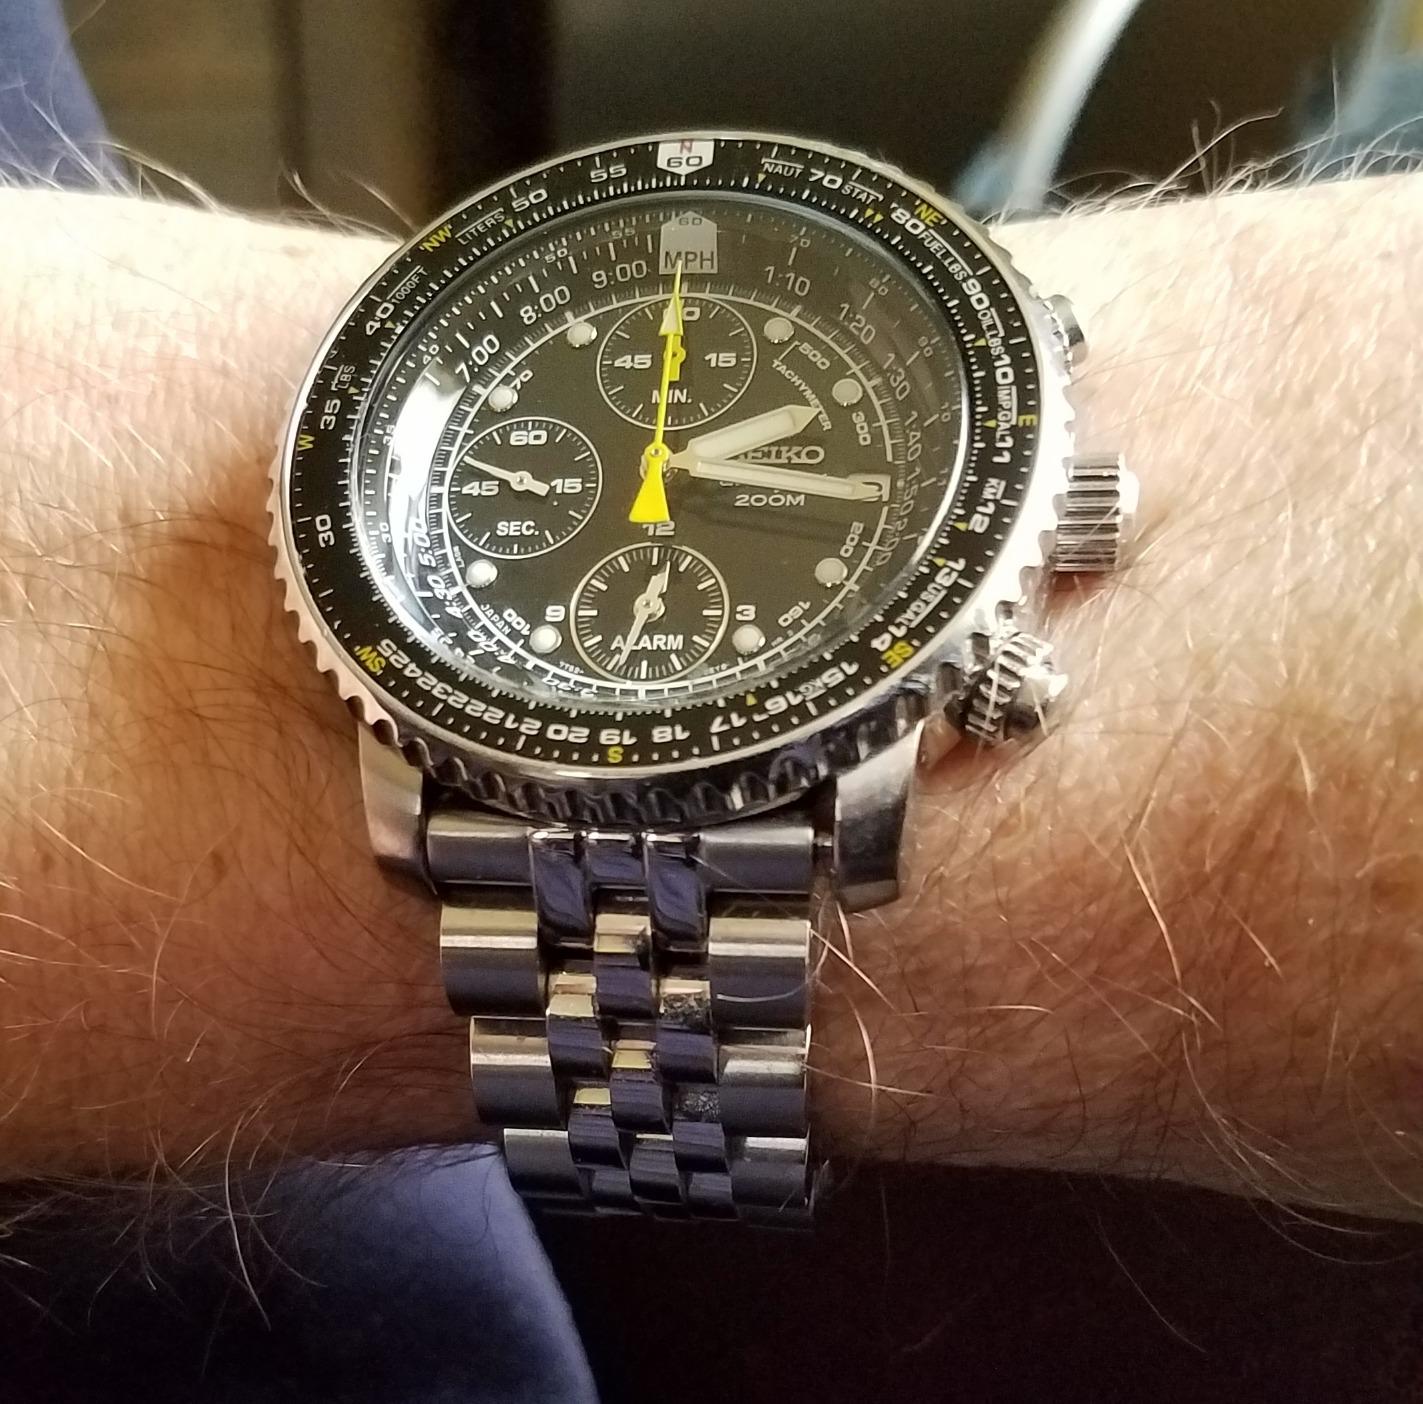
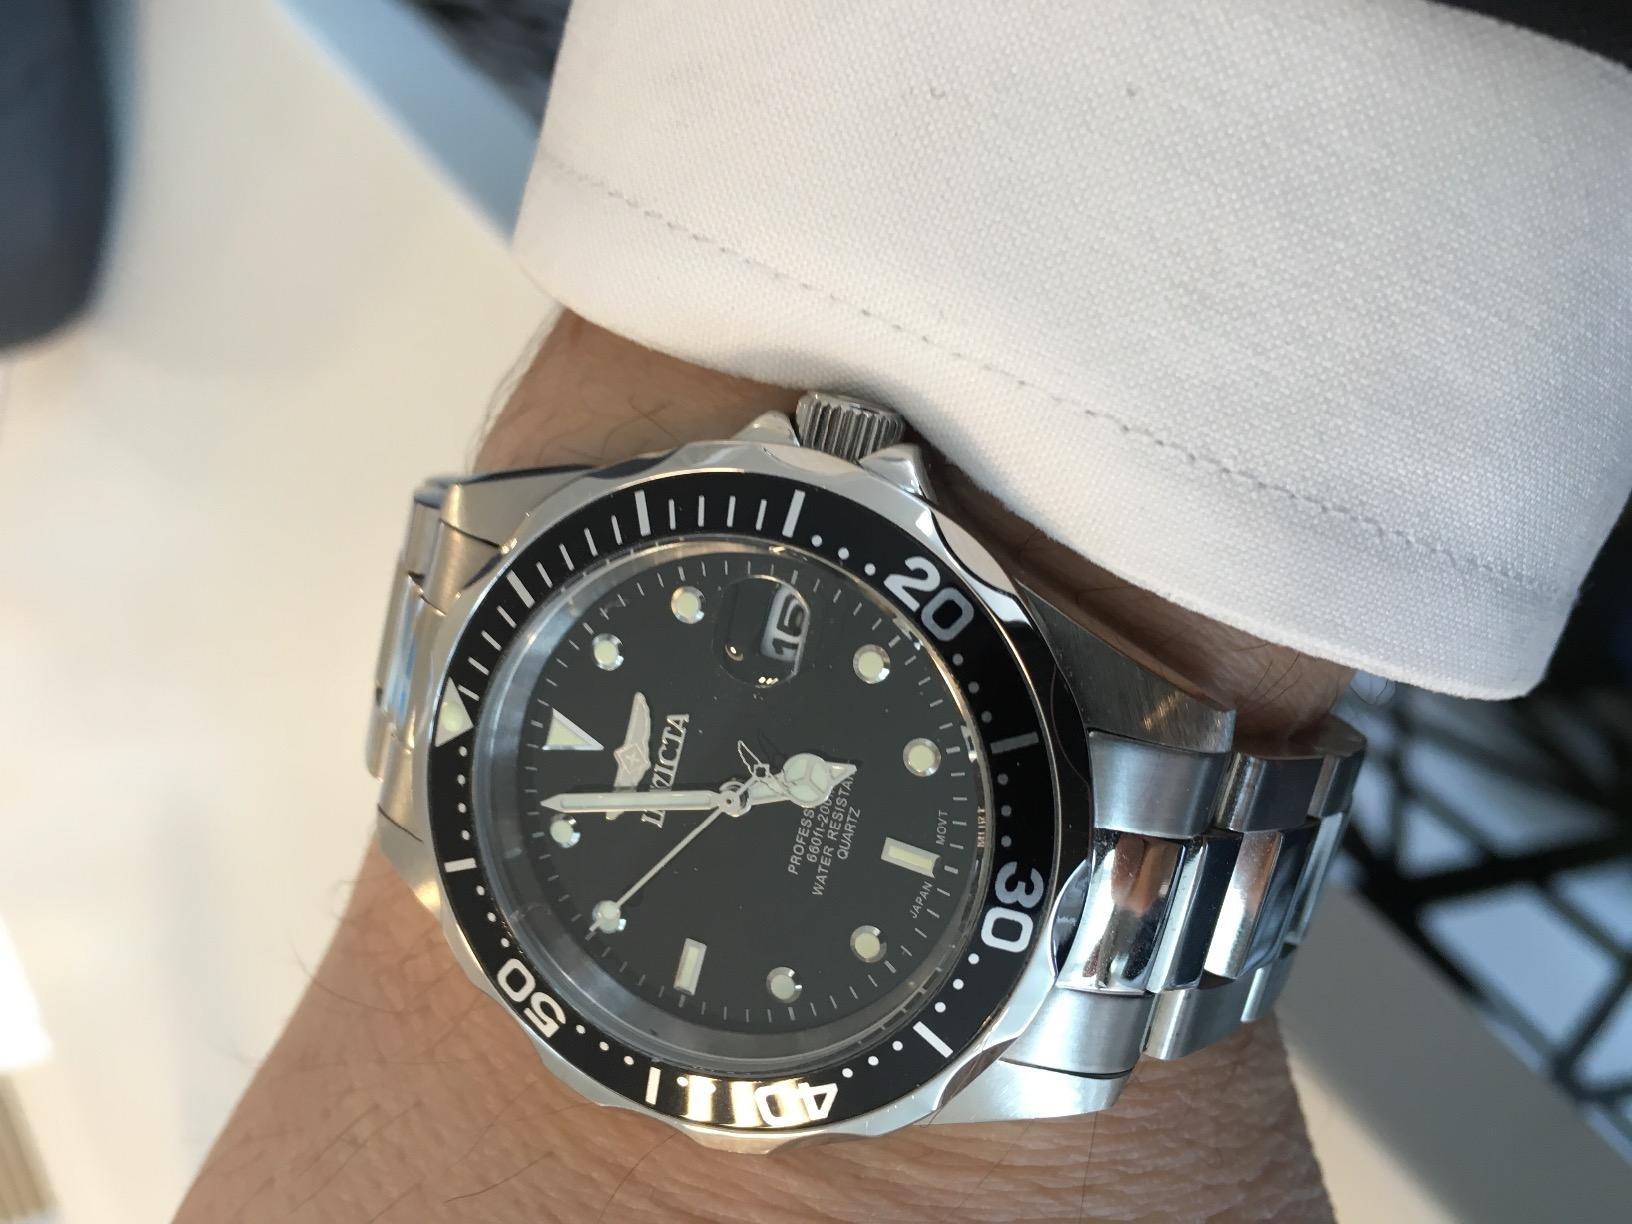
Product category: accessories_watch
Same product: no